Nystatin

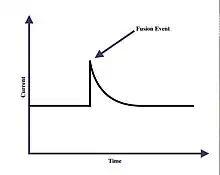
This is a depiction of what a fusion event may look like when seen on a current measurement. There is a sudden jump in the current, followed by a slower recover as the current returns to its baseline measurement from before the fusion event. This fusion event would interrupt the stability of a nystatin pore.

Another electrophysiological measurement that can be made is fusion event duration in a nystatin-ergosterol based system. Fusions are measured while the voltage is held constant, and is characterized by a spike in the current that then returns to the baseline current as the nystatin channels close. When present in smaller concentrations, nystatin momentarily forms pores that allows a vesicle fusion to occur more easily; that fusion then interrupts the pore stability and the nystatin and ergosterol disperse from each other. Conversely, researchers have found that the half-life of these nystatin pores increase with an increased dosage level of nystatin to the membrane systems. This indicates a lower energy of both the lipid membrane and the ionophores when there is a higher concentration of nystatin.